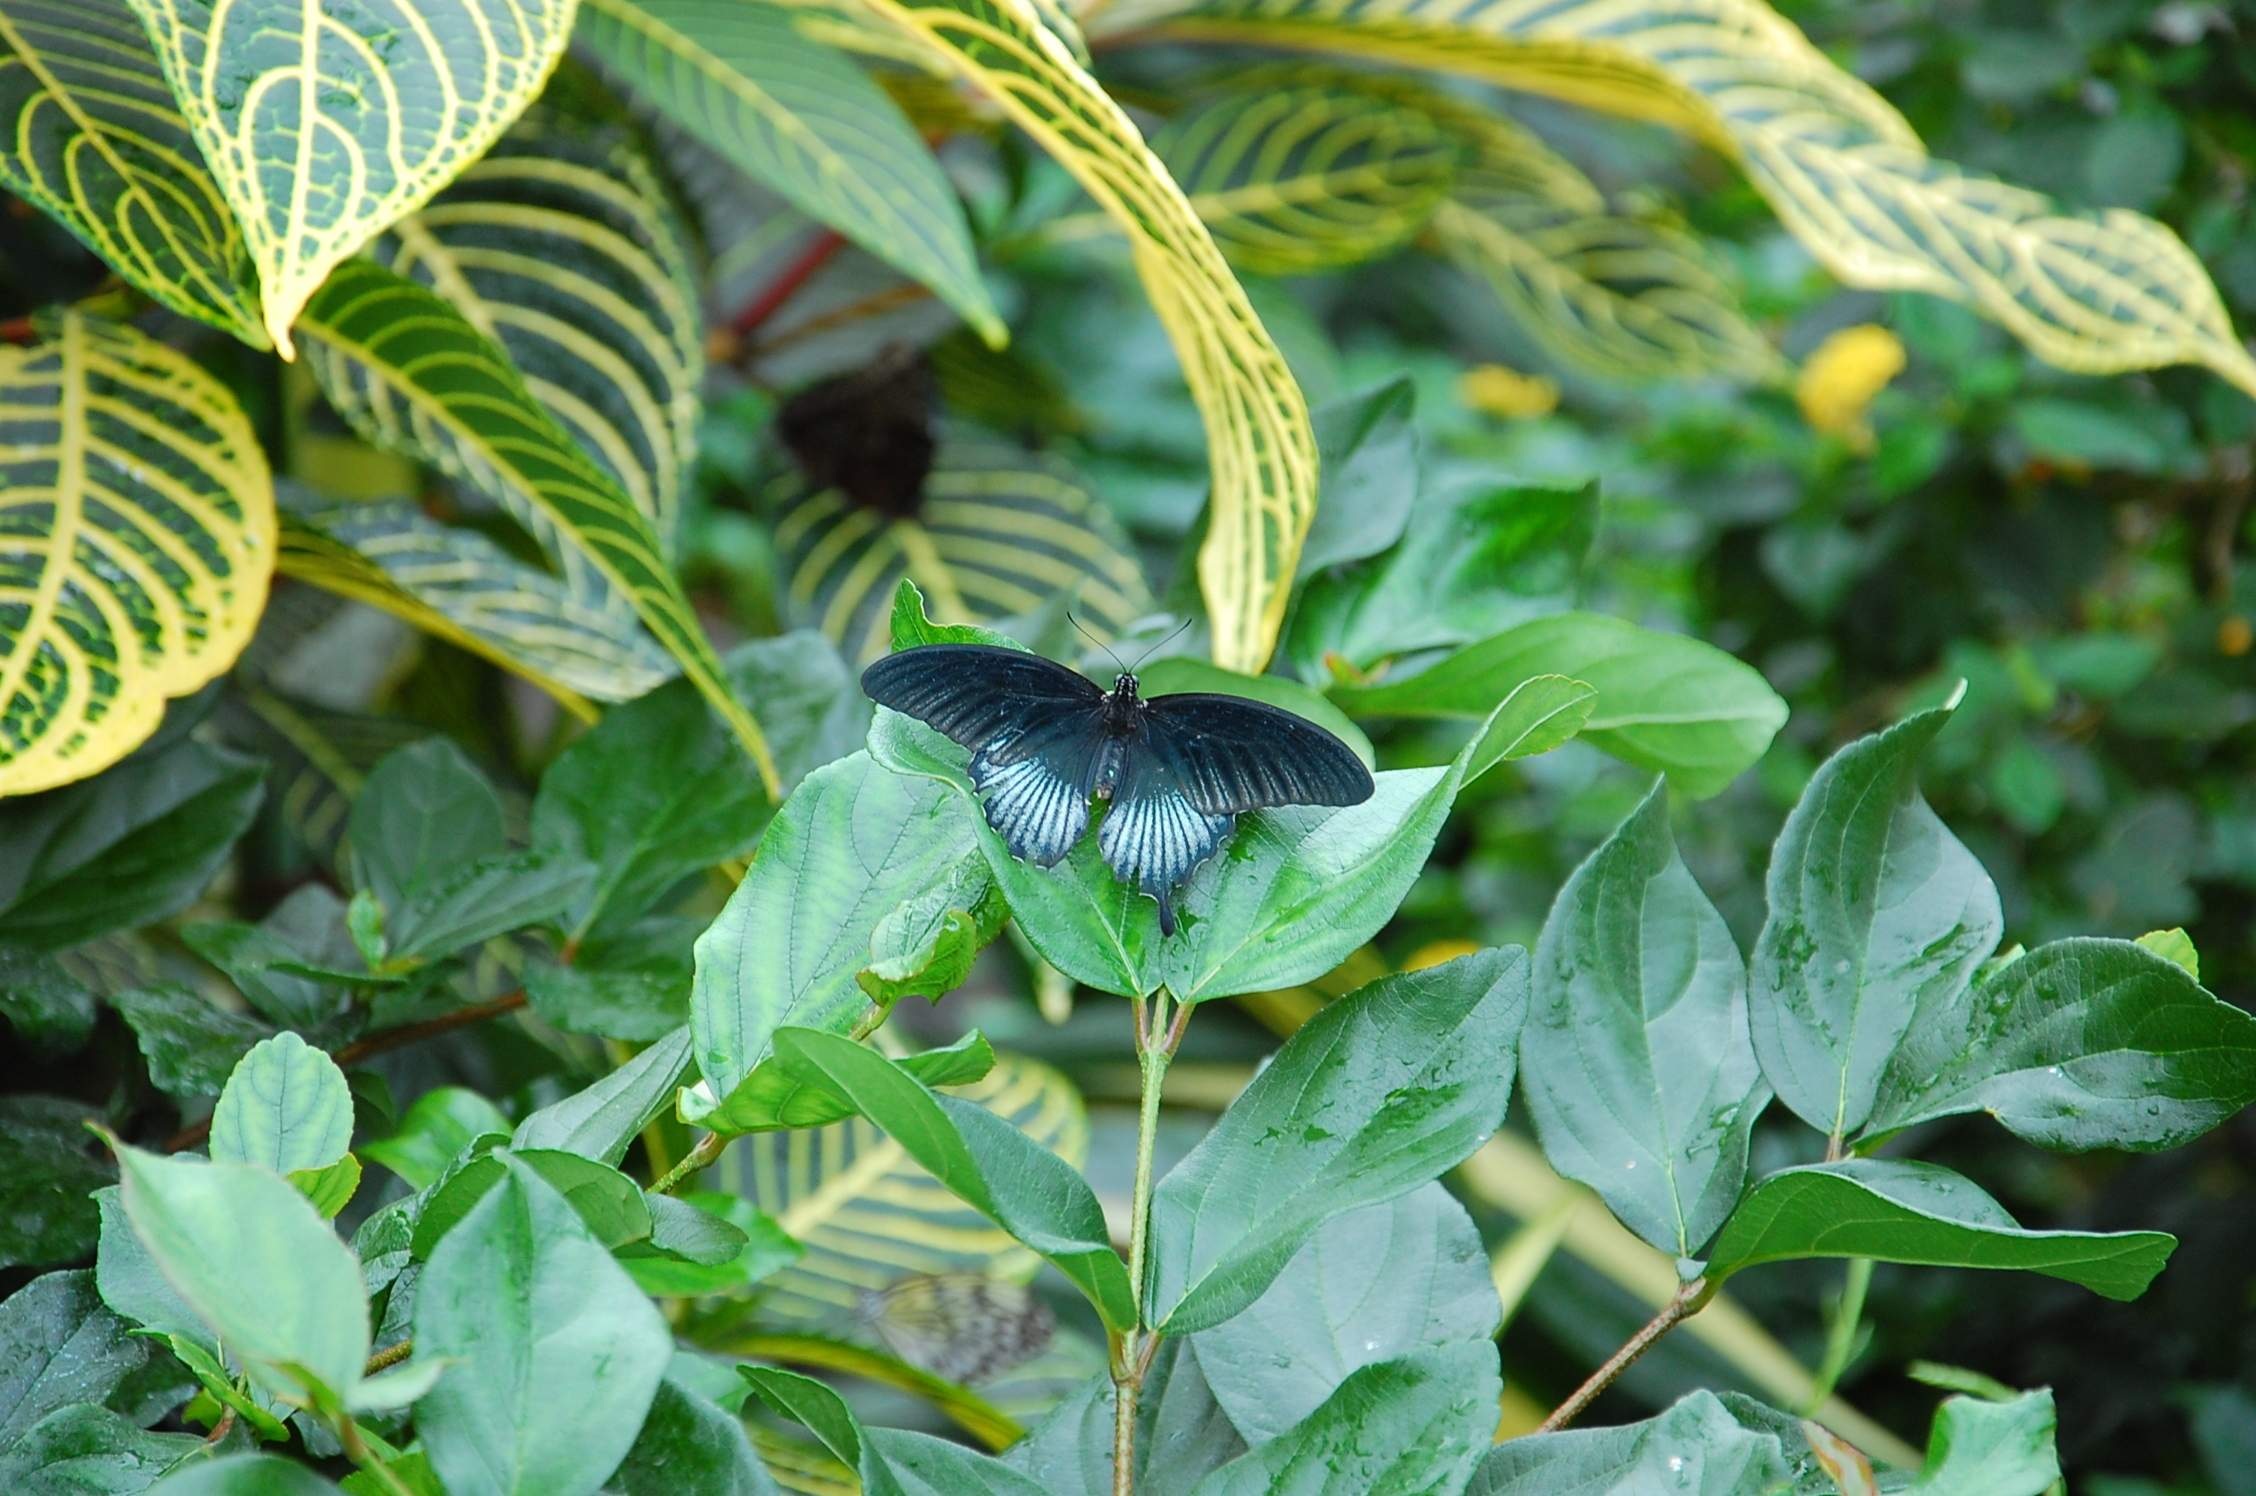
plant, leaf, flower, green, jungle, insect, botany, blue, butterfly, garden, flora, fauna, invertebrate, shrub, rainforest, flowering plant, land plant